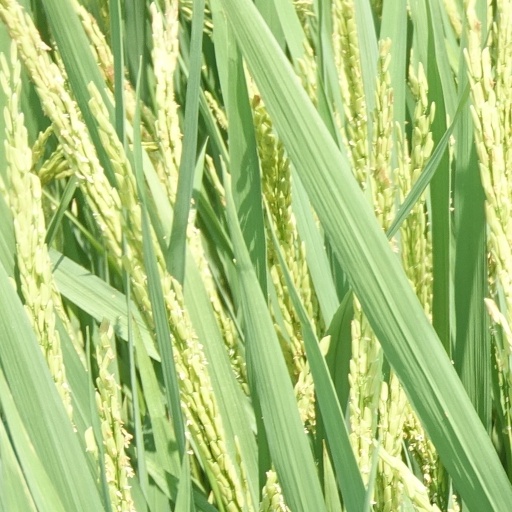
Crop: rice